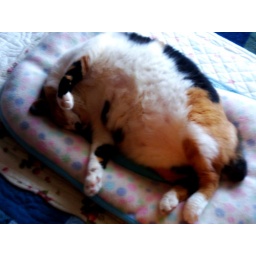
a cat living in my parents' house